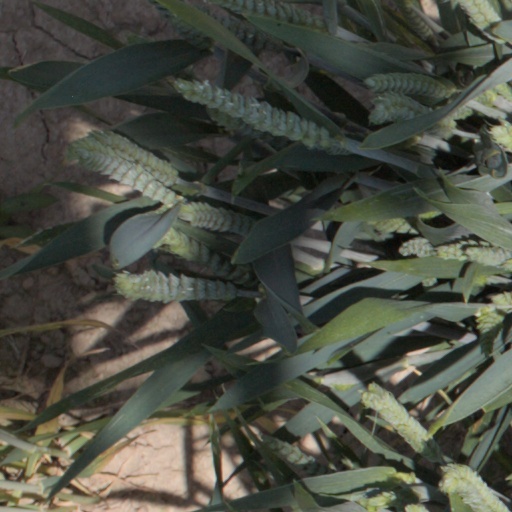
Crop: wheat